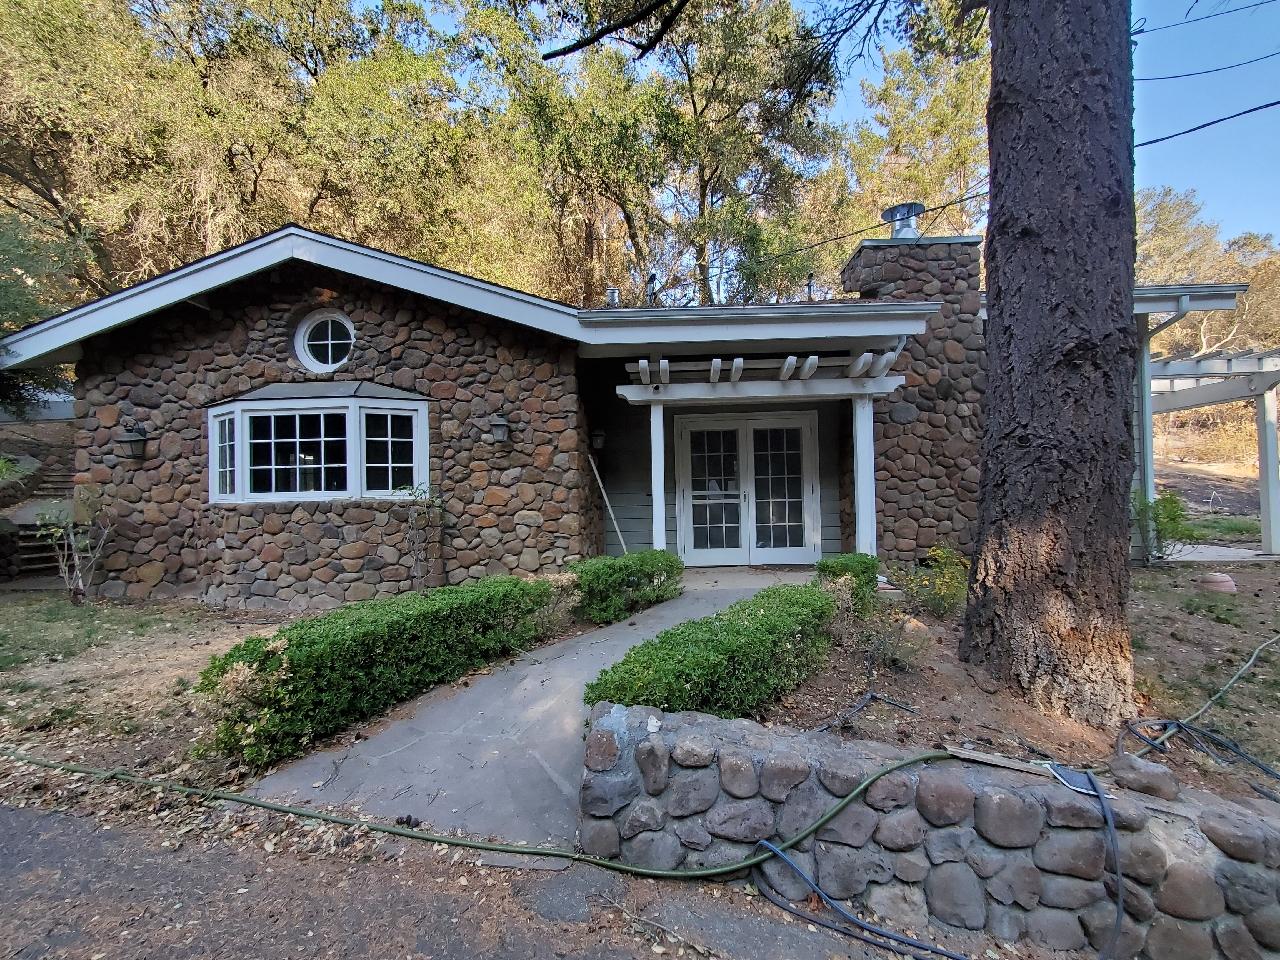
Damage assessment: no_damage